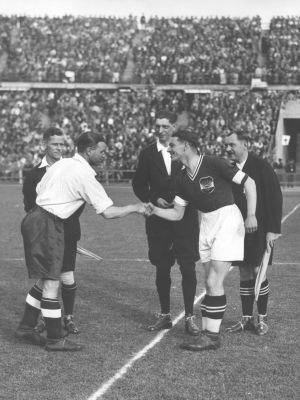
Walter Nausch est un footballeur et entraîneur autrichien né le 5 février 1907 à Vienne et mort le 11 juillet 1957. Il évoluait au poste de milieu gauche.